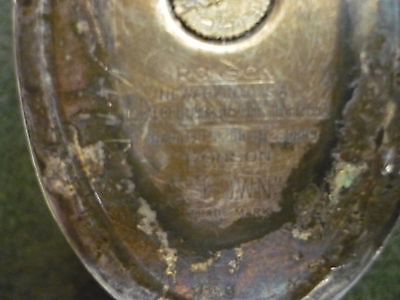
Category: table